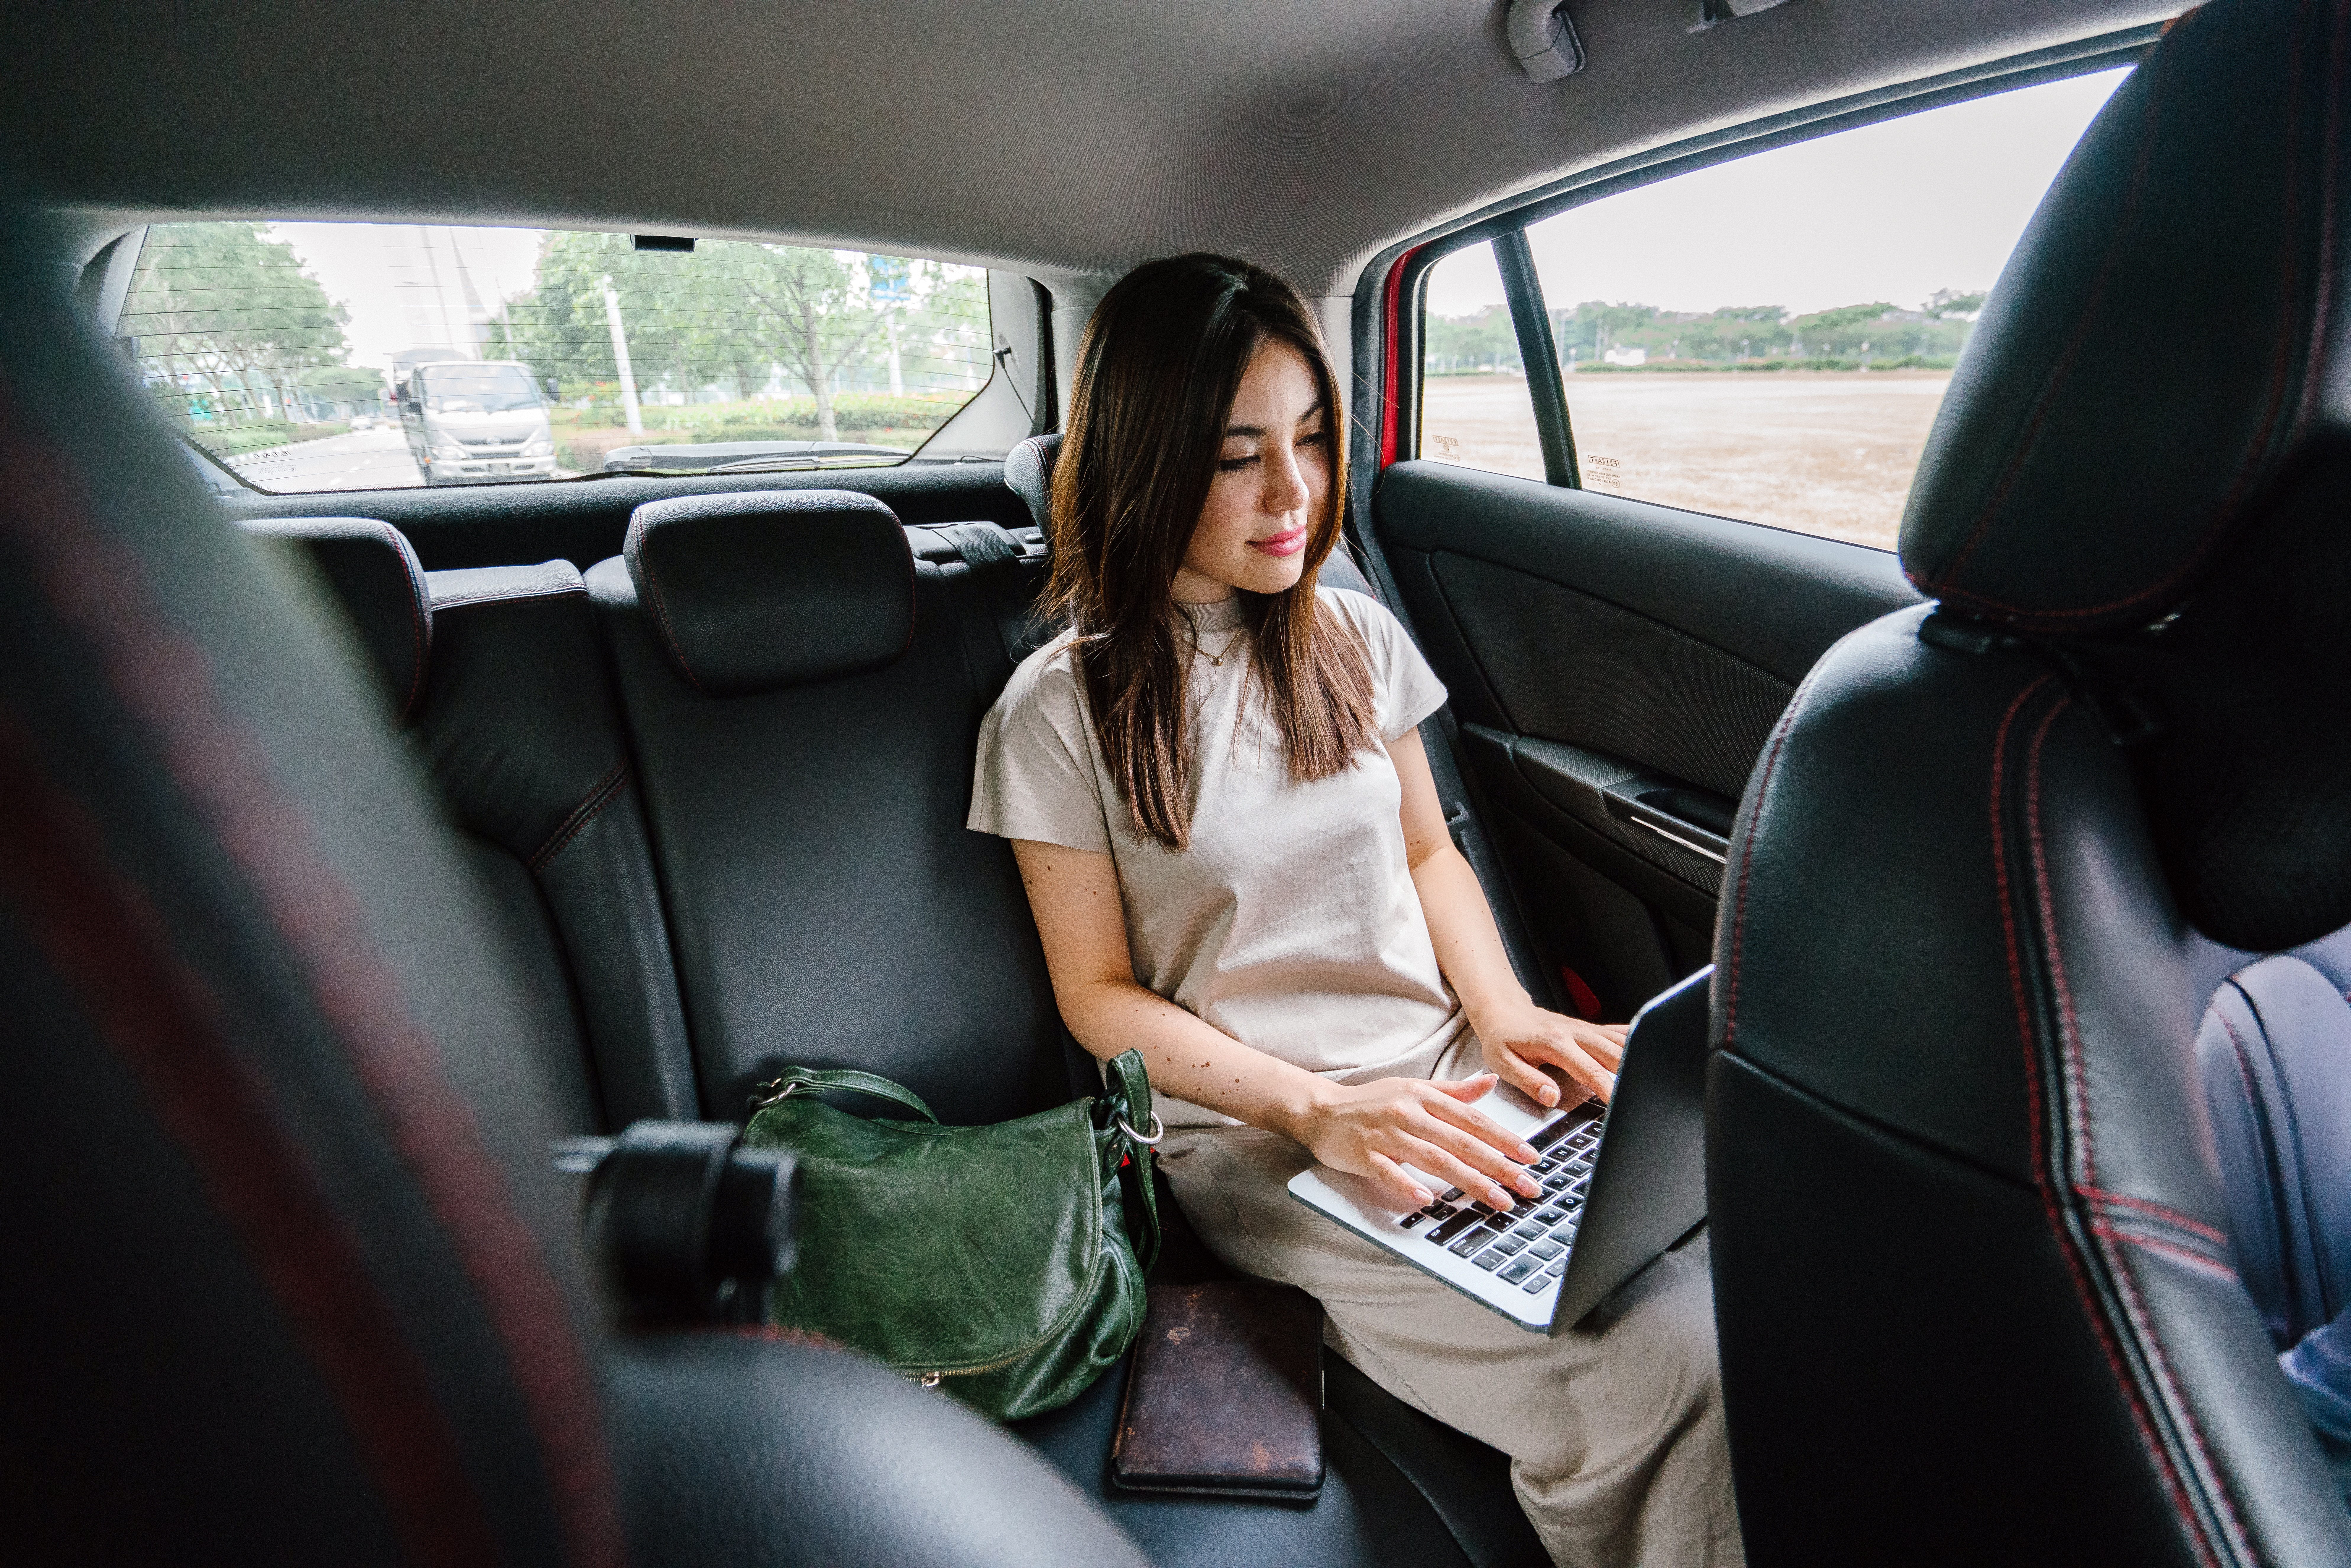
vehicle, car, vehicle door, mode of transport, car seat, family car, Head restraint, volvo cars, car seat cover, driving, mid size car, city car, hatchback